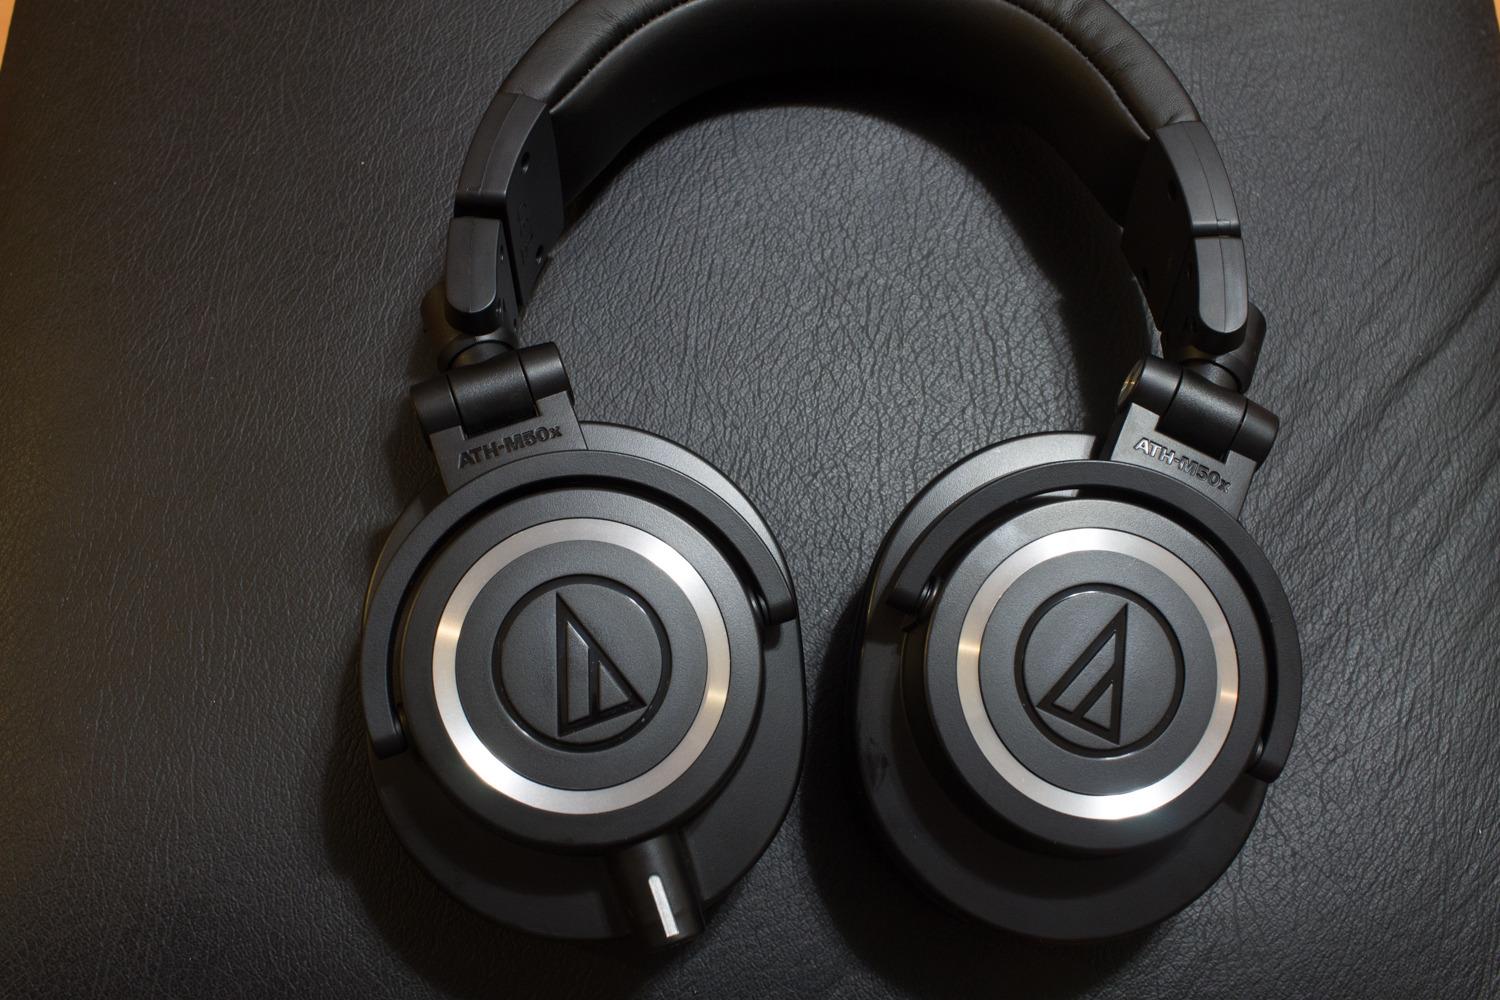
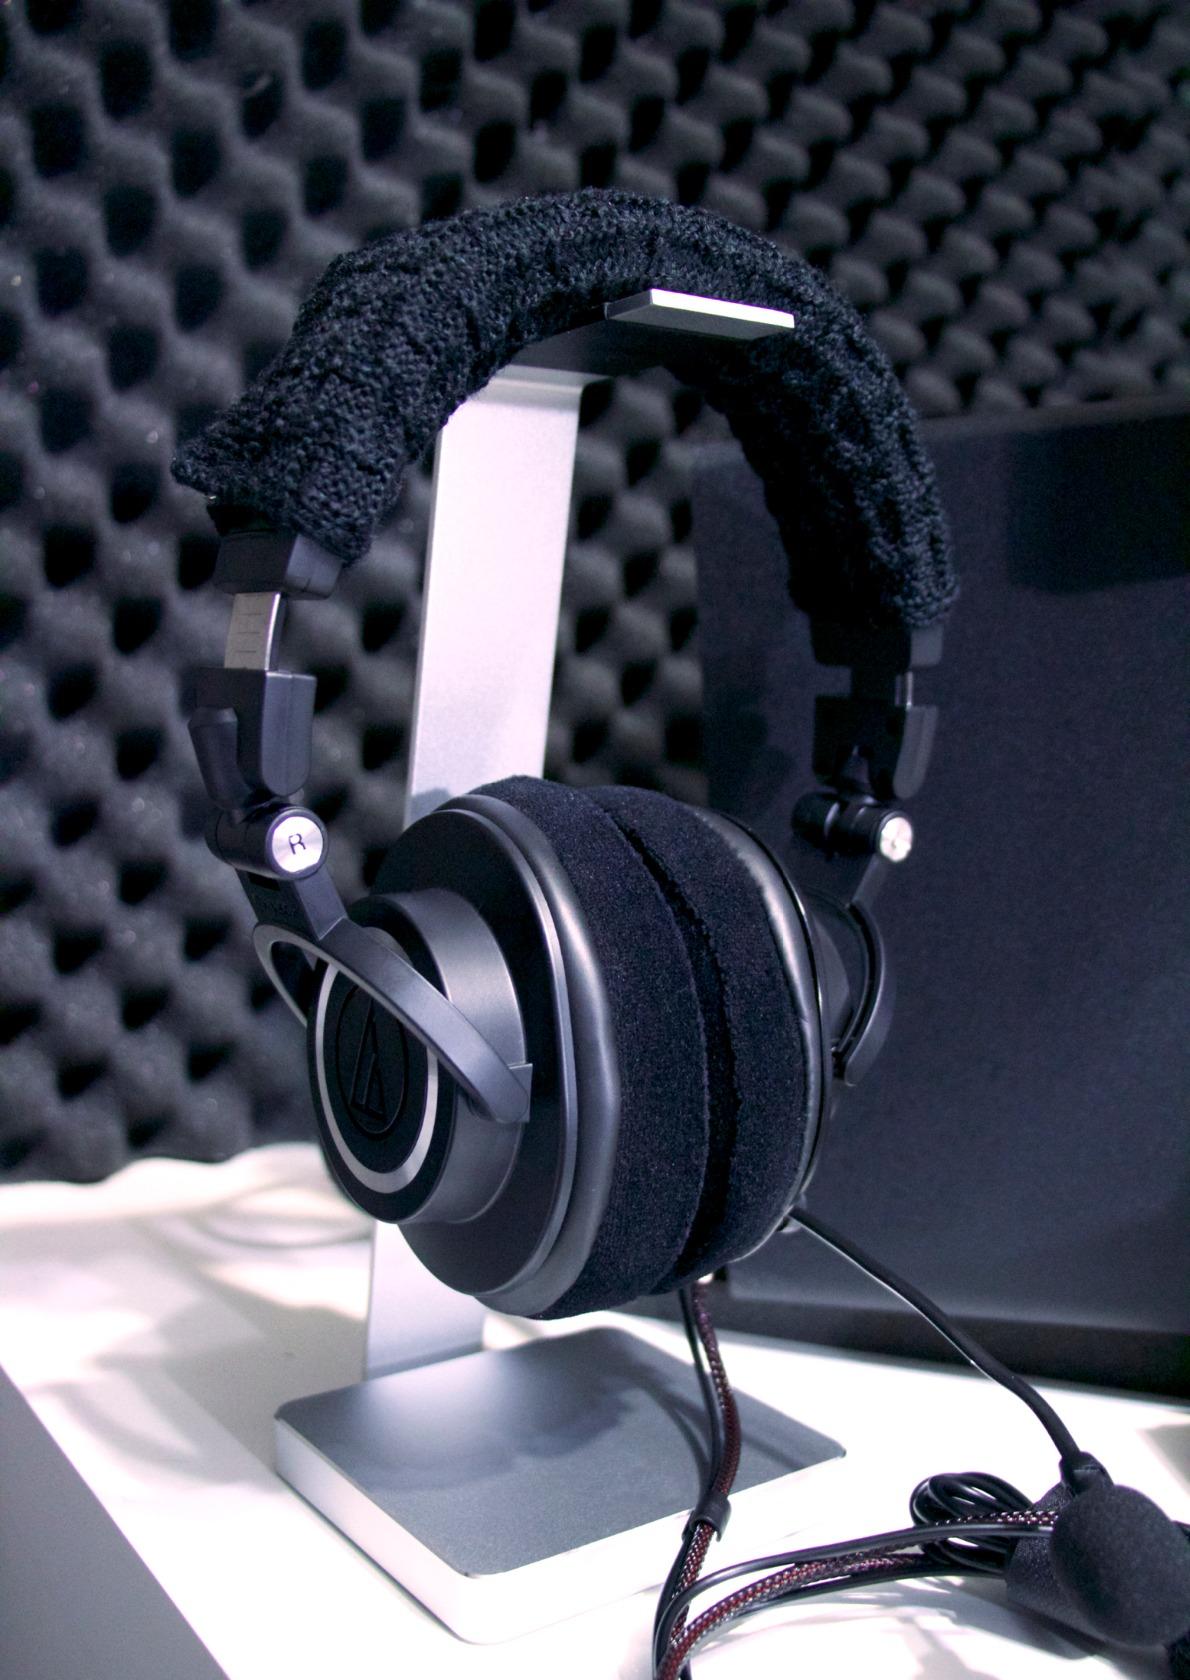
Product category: headphones
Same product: yes